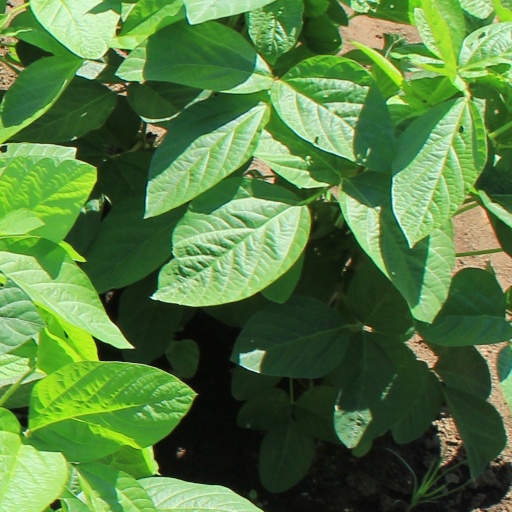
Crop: soybean